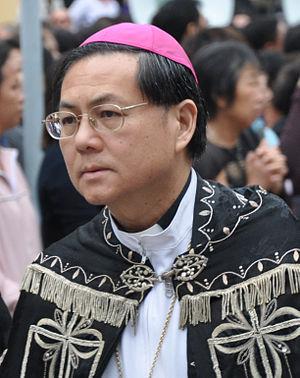
José Lai Hung-seng est l'actuel évêque catholique romain de Macao, le premier-né dans le diocèse et le second évêque chinois. Il a été nommé le 23 janvier 2001 coadjuteur et est entré en fonction le 30 juin 2003 ; le 16 janvier 2016, le pape François accepte sa démission.